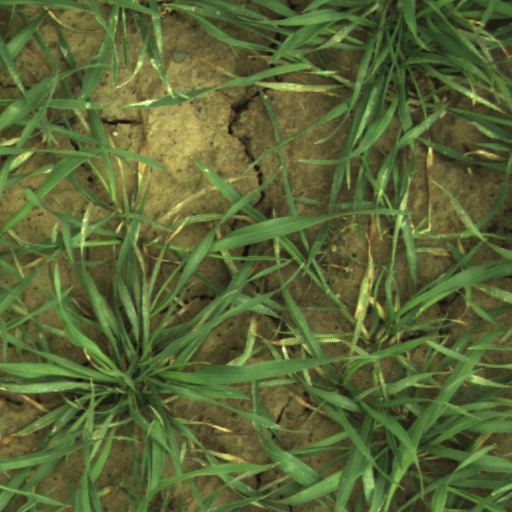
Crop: wheat